O Mistério de Robin Hood

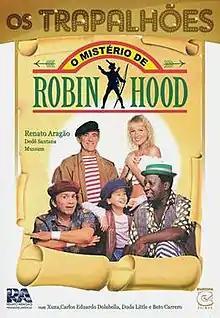
Theatrical release poster

Xuxa e os Trapalhões em O Mistério de Robin Hood is a 1990 Brazilian comedy-adventure film, directed by José Alvarenga Júnior. The film is starring Xuxa Meneghel and Os Trapalhões.